Wildlife of Haiti

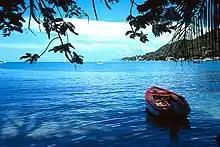
Labadee beach, Haïti, close to Cap-Haïtien

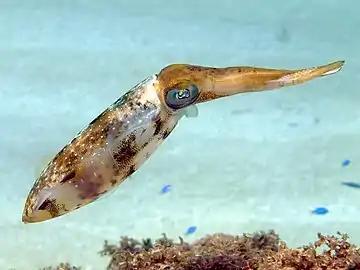
"Sepioteuthis sepioidea" (Caribbean reef squid). La Fague, Cap-Haitien

The wildlife of Haiti is important to the country because of its biodiversity. According to the World Conservation Monitoring Centre, Haiti is considered to be "one of the most biologically significant countries of the West Indies". With an estimated 5,600 plant species on the island of Hispaniola, some of which only occur in Haiti, 36% are considered as endemic to the island. A mountainous area country, it is situated in the western three-eighths of Hispaniola and shares a border with the Dominican Republic. There are nine life zones, from low desert to high cloud forests, as well as four mountain ranges, and hundreds of rivers and streams and the coral reefs in the seas that surround the islands. Issues of environmental damage, expanding population, deforesting and erosion are of concern; less than 2% of the original forest remains on account of deforestation. This degradation is traced from the 17th century to 19th century starting with the French colonization of the Haiti and population explosion during the 20th century and for the purpose of forestry and sugar-related industries, degraded the forests. and the environment.